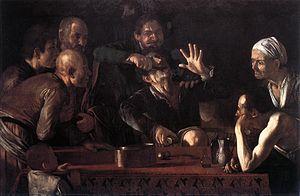
Une extraction dentaire est l'enlèvement d'une dent de la bouche. Les extractions peuvent être conseillées pour plusieurs raisons. La principale est la carie dentaire qui a détruit assez de structure de la dent pour ne plus pouvoir restaurer celle-ci. Les dents incluses, dont les dents de sagesse sont aussi extraites de façon routinière.